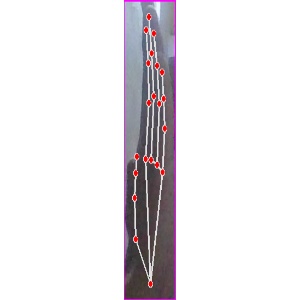
अक्षर: द